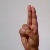
The image shows a hand gesture representing the letter 'U' in Indian Sign Language.